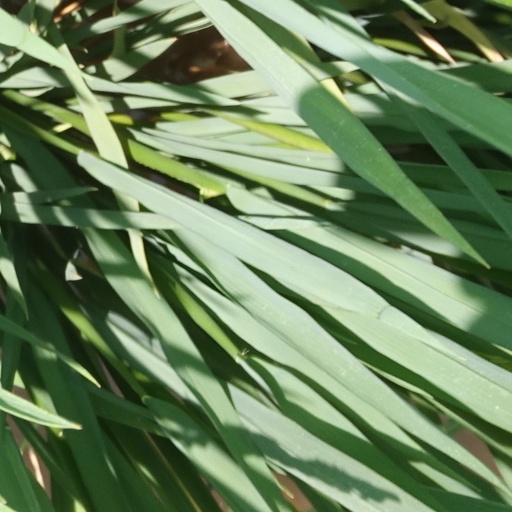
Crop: rice